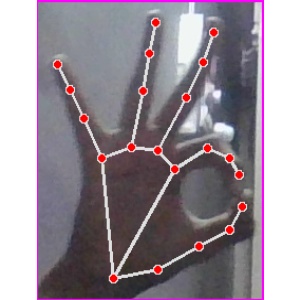
अक्षर: ण